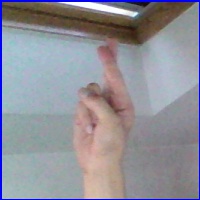
Letra: R